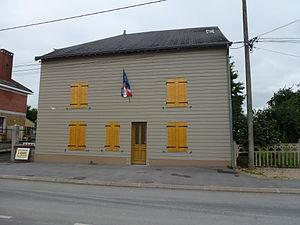
Doux est une commune française située dans le département des Ardennes, en région Grand Est.